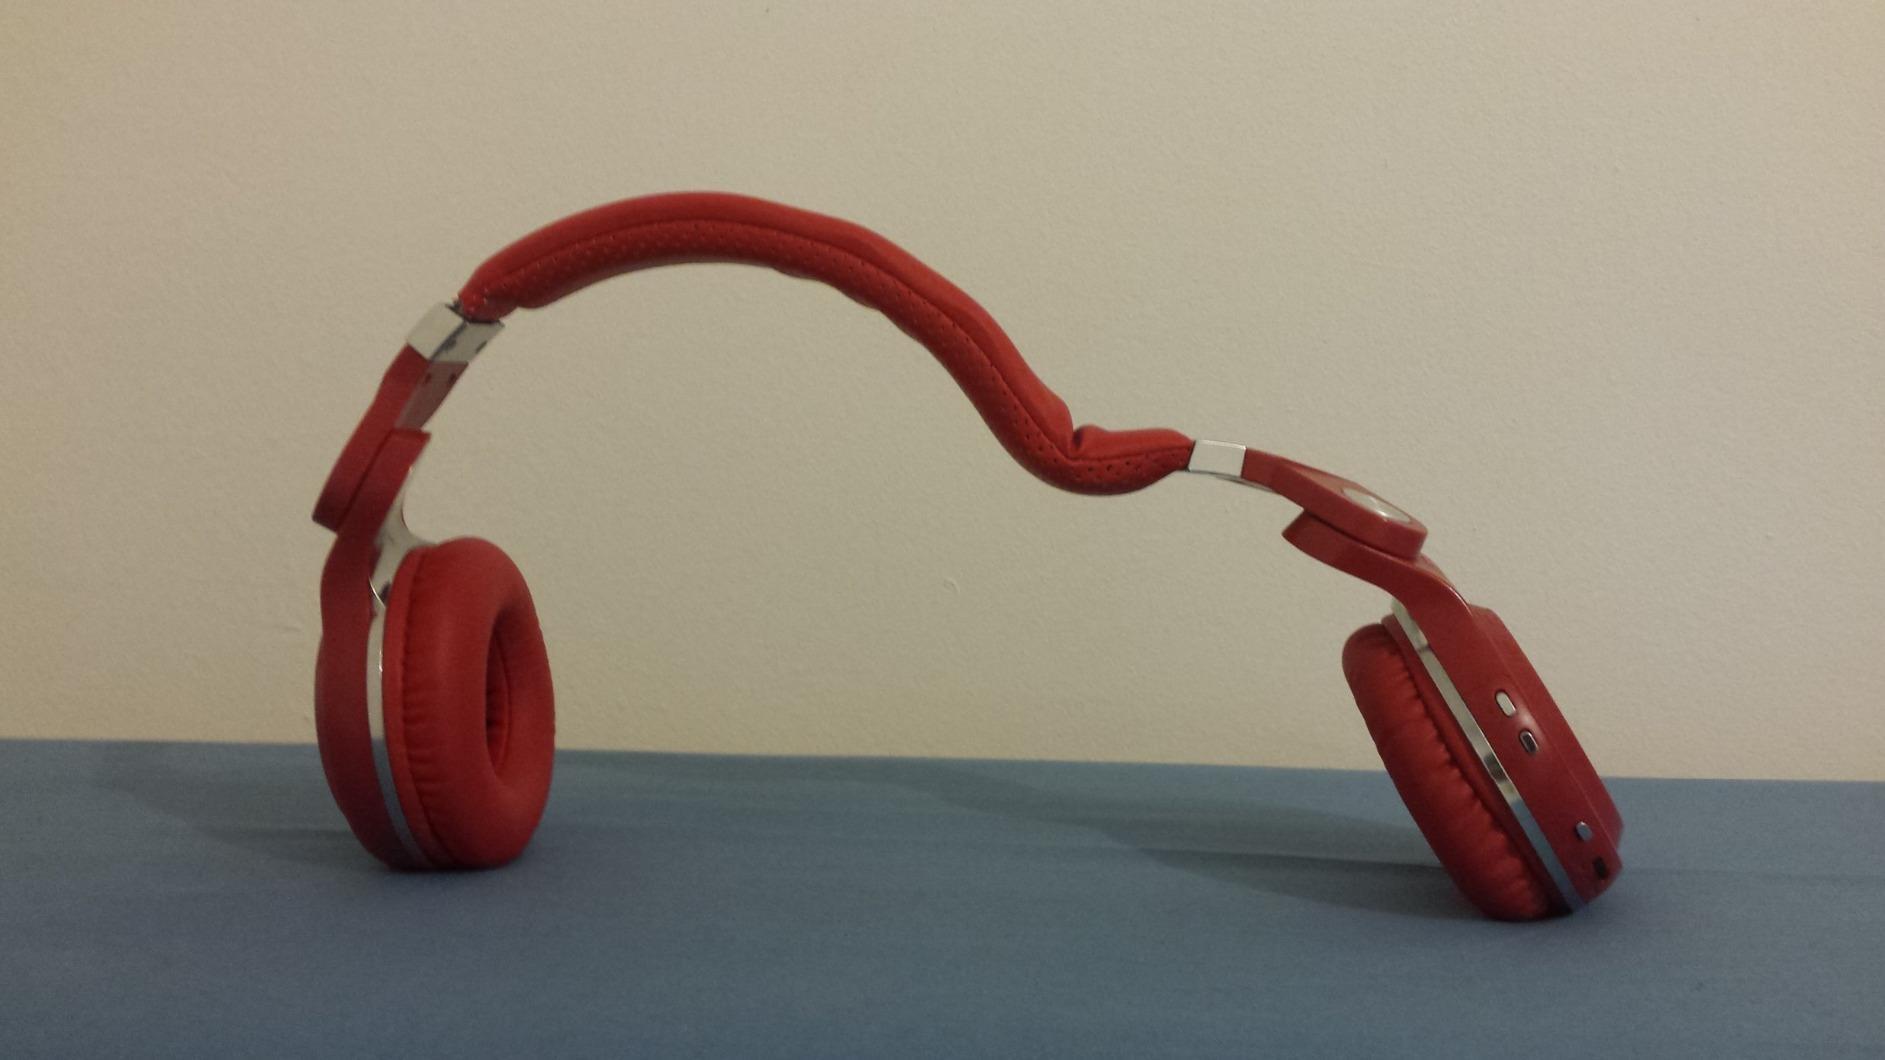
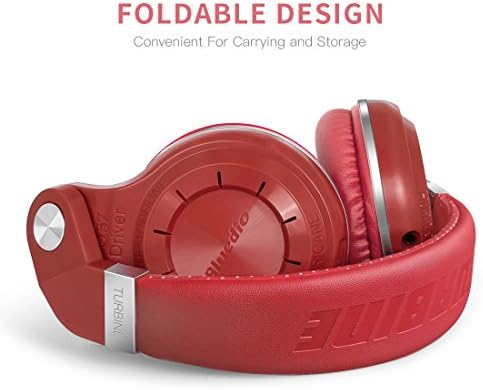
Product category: headphones
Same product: yes